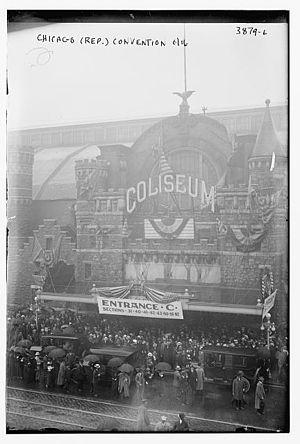
Les Blackhawks de Chicago sont une franchise professionnelle de hockey sur glace basée à Chicago, aux États-Unis, qui évolue dans la Ligue nationale de hockey. Ils font partie de l'association de l'Ouest et de la division Centrale. Fondés en 1926 à Chicago, les Blackhawks sont une des « six équipes originales » en compagnie des équipes des Bruins de Boston, des Canadiens de Montréal, des Maple Leafs de Toronto, des Rangers de New York et des Red Wings de Détroit. Écrit « Black Hawks » en deux mots séparés depuis les débuts de la franchise, le nom est officiellement modifié en « Blackhawks » lors de l'été 1986.